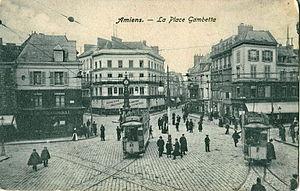
Carte postale ancienne sans mention d'éditeur
L'ancien tramway d'Amiens était un réseau de transports en commun desservant le chef-lieu de la Somme de 1888 à 1940. Il est l’ancêtre de l'actuel réseau de bus de la métropole, exploité sous le nom d'Ametis.